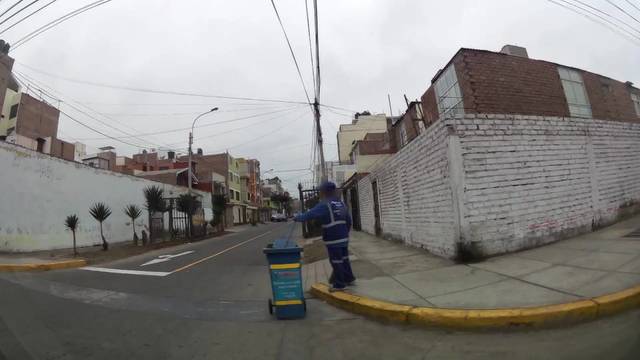
Region: Peru
Coordinates: -12.086, -77.087